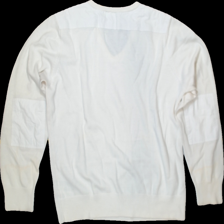
View: back
Type: Sweater
Category: Ladies
Brand: Not Applicable
Colors: White
Material: 54% Acry 46%Cotton
Pattern: Plain
Cut: Regular
Trend: No trend
Stains: Yes
Damage: 0
Price range: <50
Recommended usage: Export